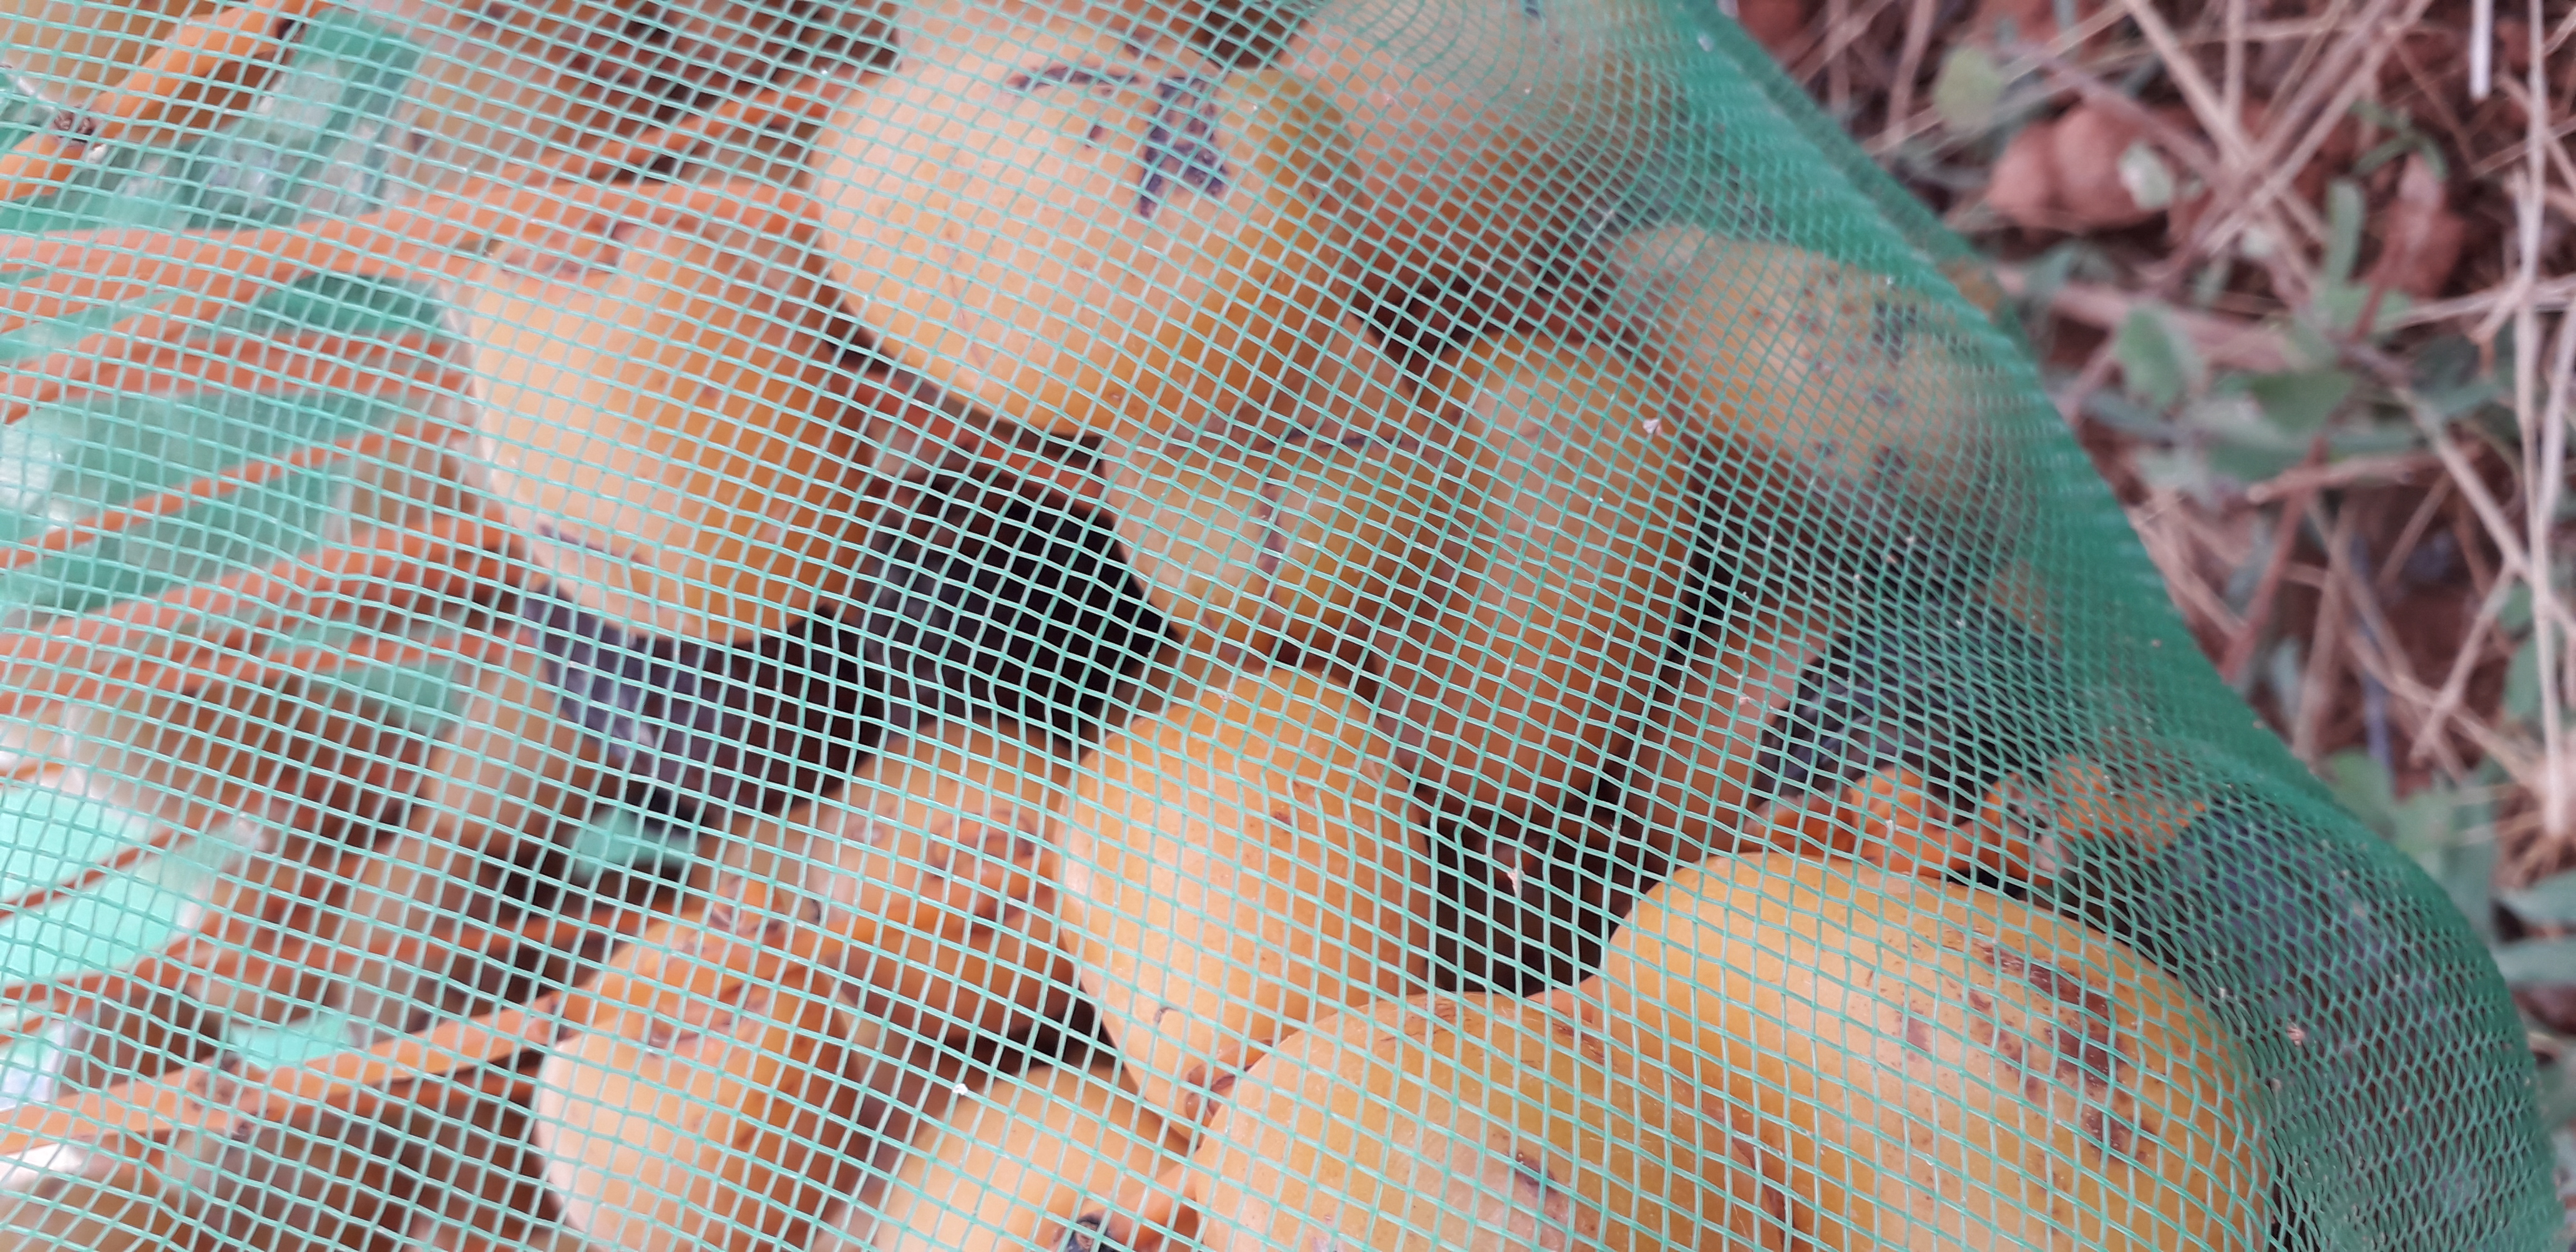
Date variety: Boufagous